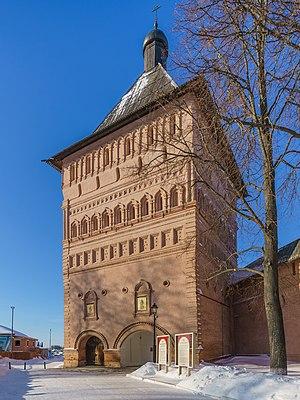
Le monastère du Sauveur-Saint-Euthyme ou monastère de Saint-Euthyme ou encore de la Transfiguration-du-Sauveur-Saint-Euthyme, est situé sur la rive gauche de la rivière Kamenka, au nord de Souzdal. C'est un ancien monastère d'hommes, qui fut fondé en 1352 par le prince de Souzdal et Nijni Novgorod, Boris Constantinovitch. C'était également une citadelle, destinée à protéger la ville des attaques ennemies.
Souzdal est une ville de l'oblast de Vladimir, en Russie, et le centre administratif du raïon de Souzdal. Sa population s'élevait à 10 240 habitants en 2013.